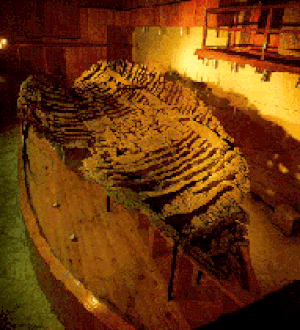
L’épave de Kyrenia est une épave de navire grec marchand du IVᵉ siècle av. J.-C. découverte au large de Kyrenia, à Chypre. Les recherches effectuées ont permis de déterminer que le navire avait eu une longue durée d'utilisation, d'environ 80 ans, avant un naufrage dû sans doute à une attaque de pirates mais aussi à un mauvais état général.